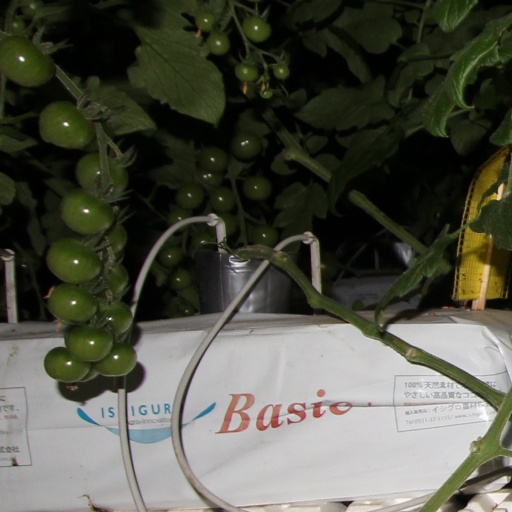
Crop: tomato